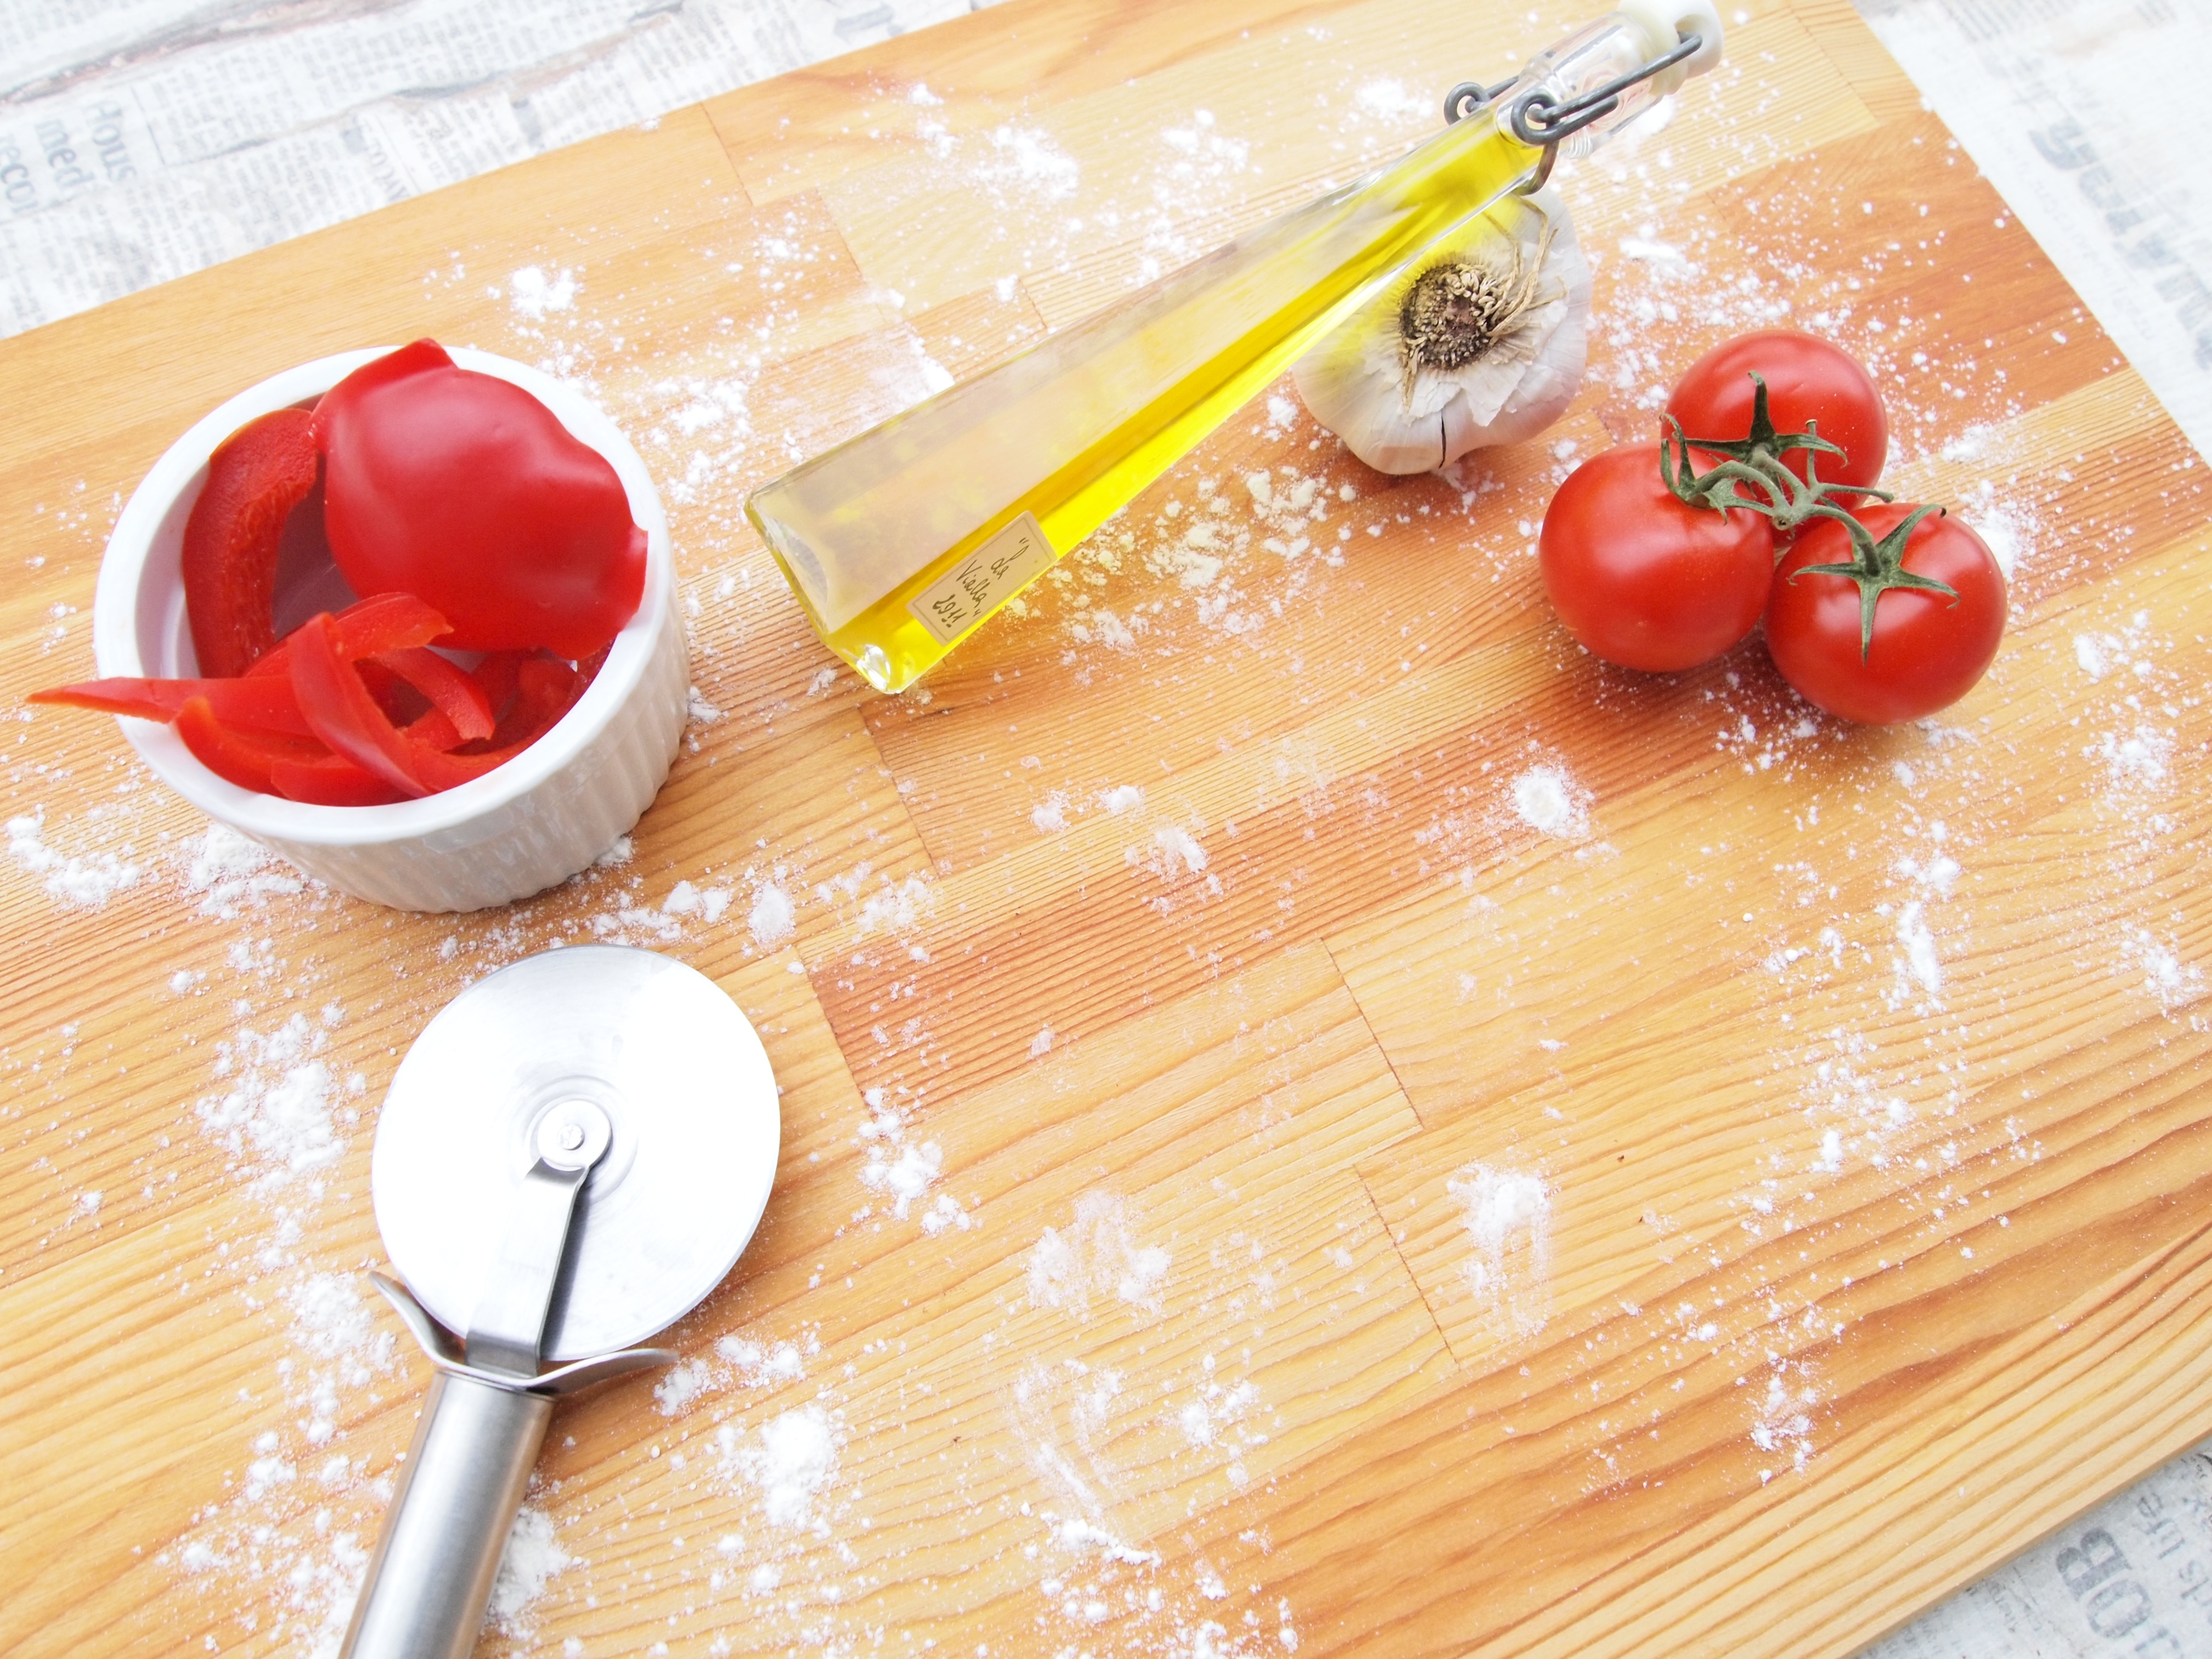
dish, meal, food, produce, italy, garden, healthy, eat, cuisine, vegetables, tomatoes, oil, frisch, italian, paprika, raw food, flowering plant, bush tomato, land plant